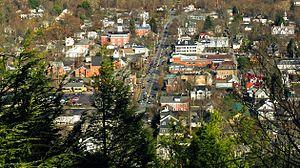
Le borough de Milford est le siège du comté de Pike, dans le Commonwealth de Pennsylvanie, aux États-Unis. Sa population s’élevait à 1 021 habitants lors du recensement de 2010, estimée à 979 habitants en 2017.